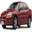
Label: automobile